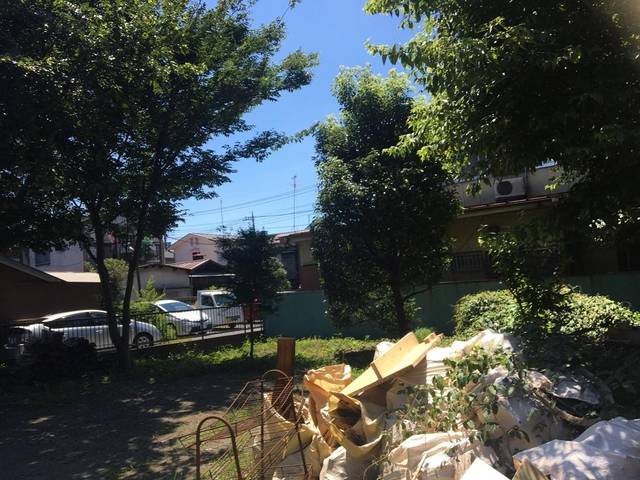
Region: Japan
Coordinates: 35.925, 139.484